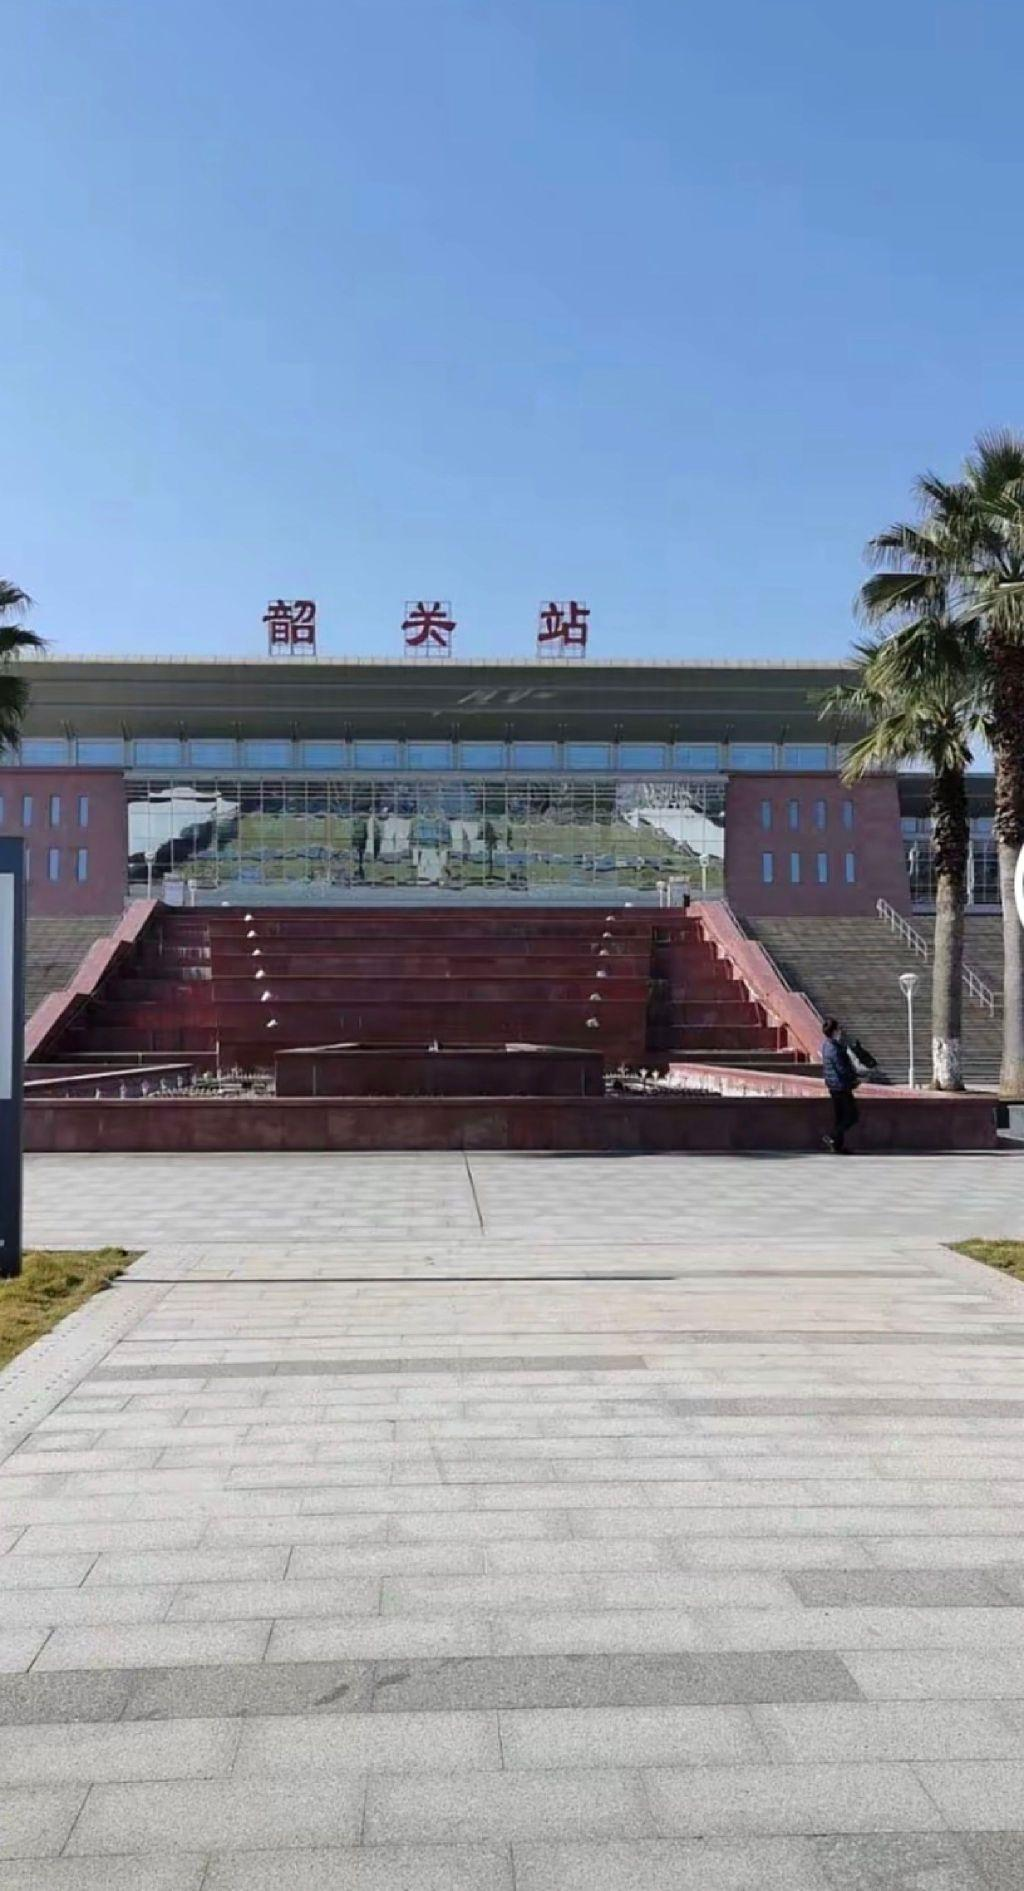
地标名称：韶关站
所在城市：韶关市·武江区